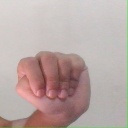
अक्षर: ठ